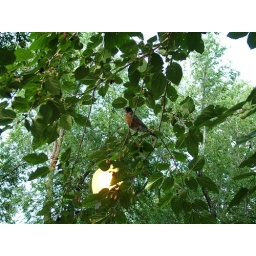
cute little bird perched in the mulberry tree